Dropout Bear

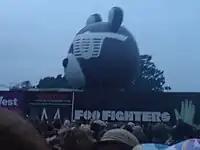
Kanye Bear at V Festival in Essex, England

The second redesign of the Dropout Bear came with the development of West's third studio album, "Graduation". West collaborated with Japanese contemporary artist Takashi Murakami to oversee the art direction of "Graduation" as well as design the cover art for the album's accompanying singles. Often called "the Warhol of Japan", Murakami's surrealistic visual art is characterized by cartoonish creatures that appear friendly and cheerful at first glance but possess dark, twisted undertones.